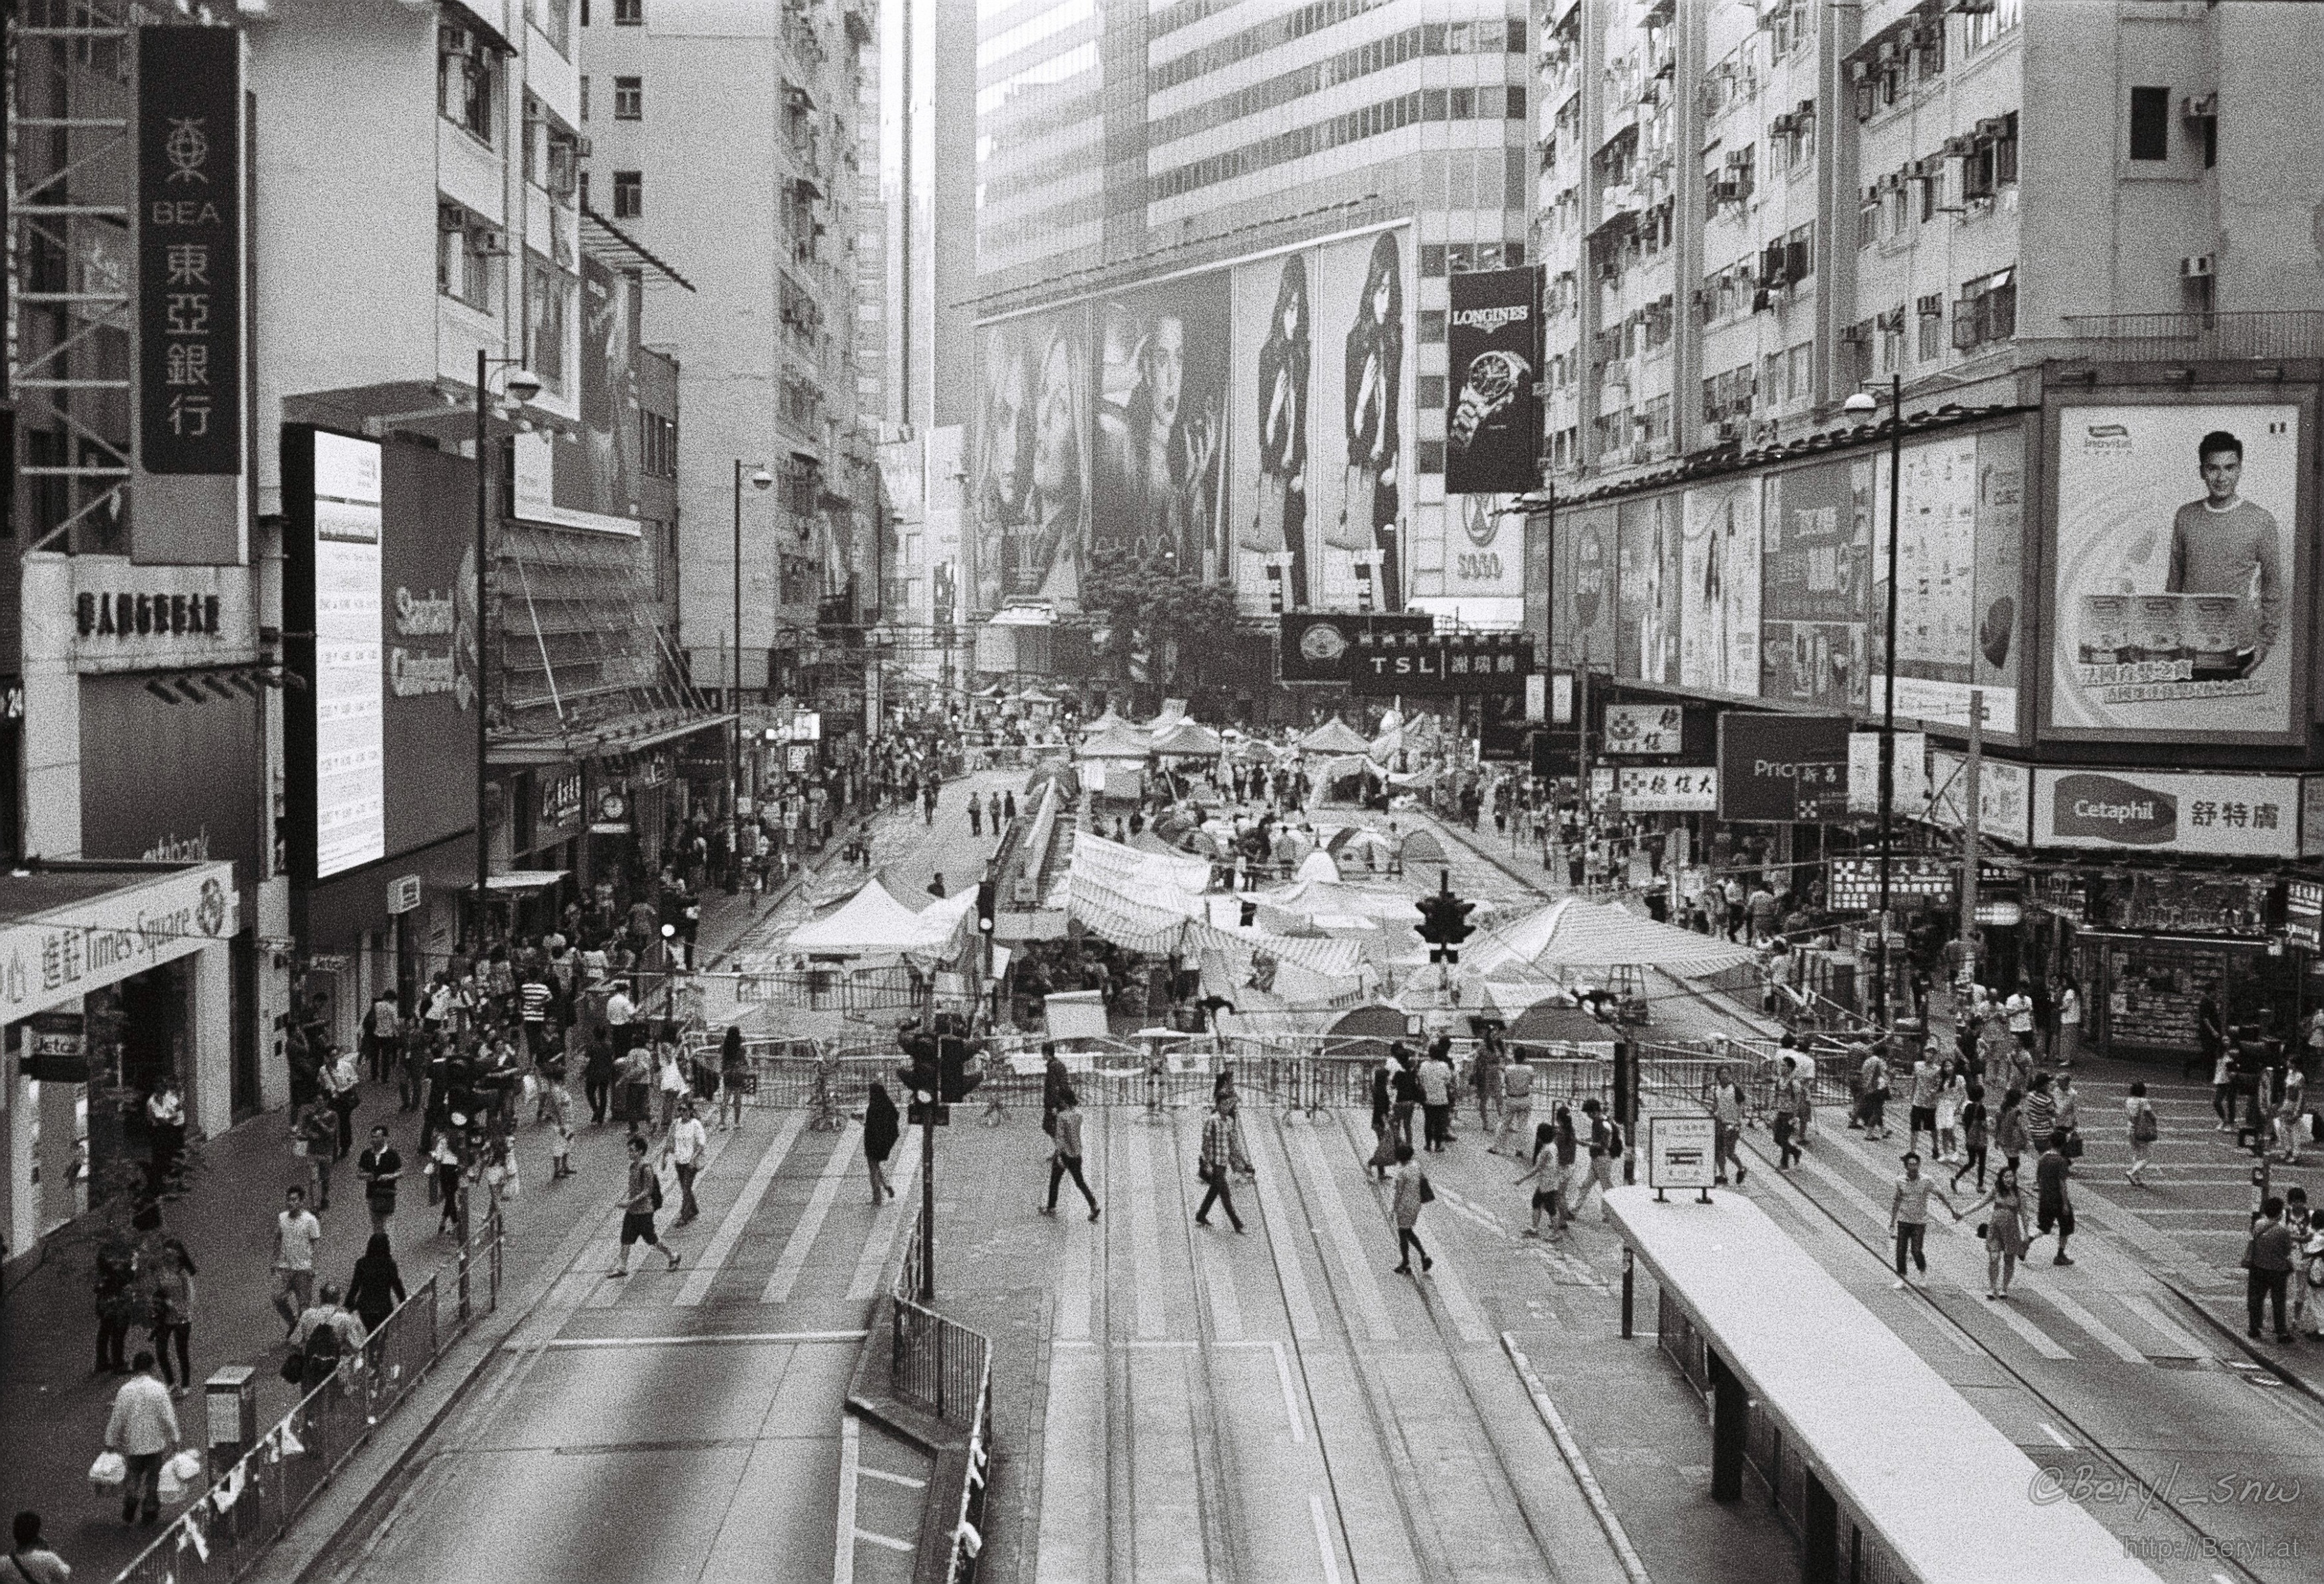
pedestrian, black and white, people, road, street, city, urban, film, cityscape, downtown, transport, monochrome, public transport, sunny, 2014, 50mm, hk, infrastructure, yashica, kodak, hongkong, documentary, tmax, tmax400, electro35, protest, journalism, metropolis, urban area, monochrome photography